Nuclear waste management in France

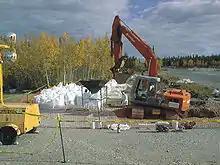
Removal of TFA waste

The classification is based on two parameters: the level of radioactivity and the radioactive half-life of the waste (related to the half-life of all radionuclides present in the waste).